Mohegan Arena at Casey Plaza

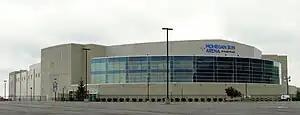
The arena in 2012

Mohegan Arena at Casey Plaza (originally Northeastern Pennsylvania Civic Arena and Convention Center, formerly First Union Arena, Wachovia Arena and Mohegan Sun Arena at Casey Plaza) is an 8,050-seat multi-purpose arena located in Wilkes-Barre Township, Pennsylvania just northeast of Wilkes-Barre.